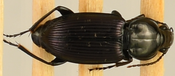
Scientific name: Pterostichus trinarius
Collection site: Blandy Experimental Farm NEON (BLAN), plot BLAN_009